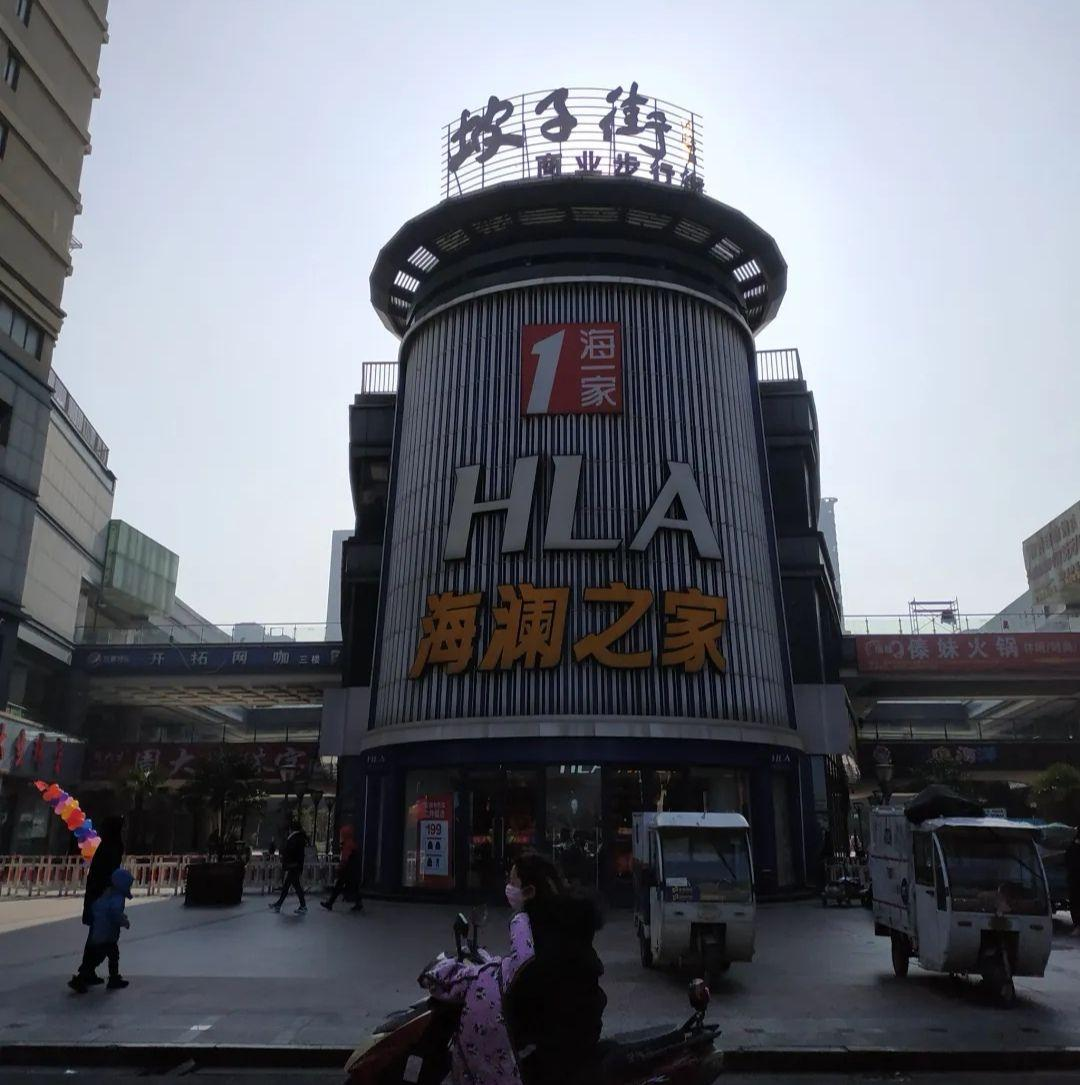
地标名称：坡子街商业中心
所在城市：泰州市·海陵区